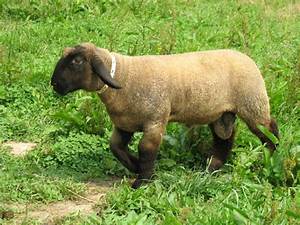
Label: sheep